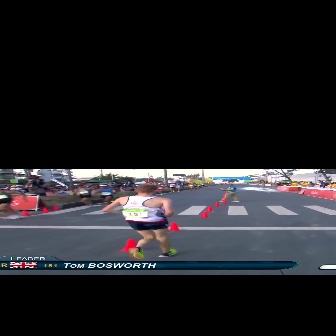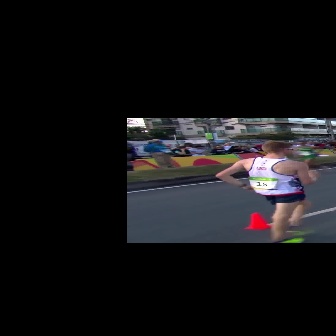
  Please identify the target specified by the bounding box [101,183,176,258] in the first image and locate it in the second image. Return the coordinates in [x_min,y_min,x_max,y_max] format.
Answer: [214,139,317,242]